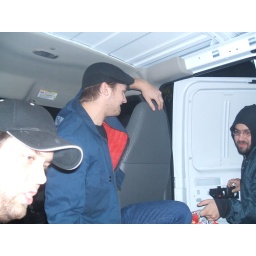
now there was a passed out girl in the back seat